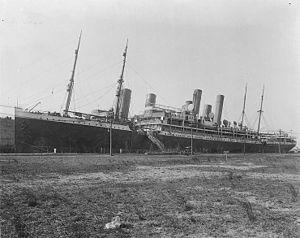
Le SS Prinz Eitel Friedrich est un paquebot à vapeur de la Norddeutscher Lloyd construit par les chantiers navals AG Vulcan Stettin qui fut mis à l'eau en 1904. Il fut transformé en croiseur auxiliaire de la marine impériale allemande en août 1914. Il a été baptisé du nom d'un des fils de l'empereur Guillaume II, le prince Eitel-Frédéric de Prusse.